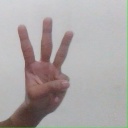
अक्षर: व